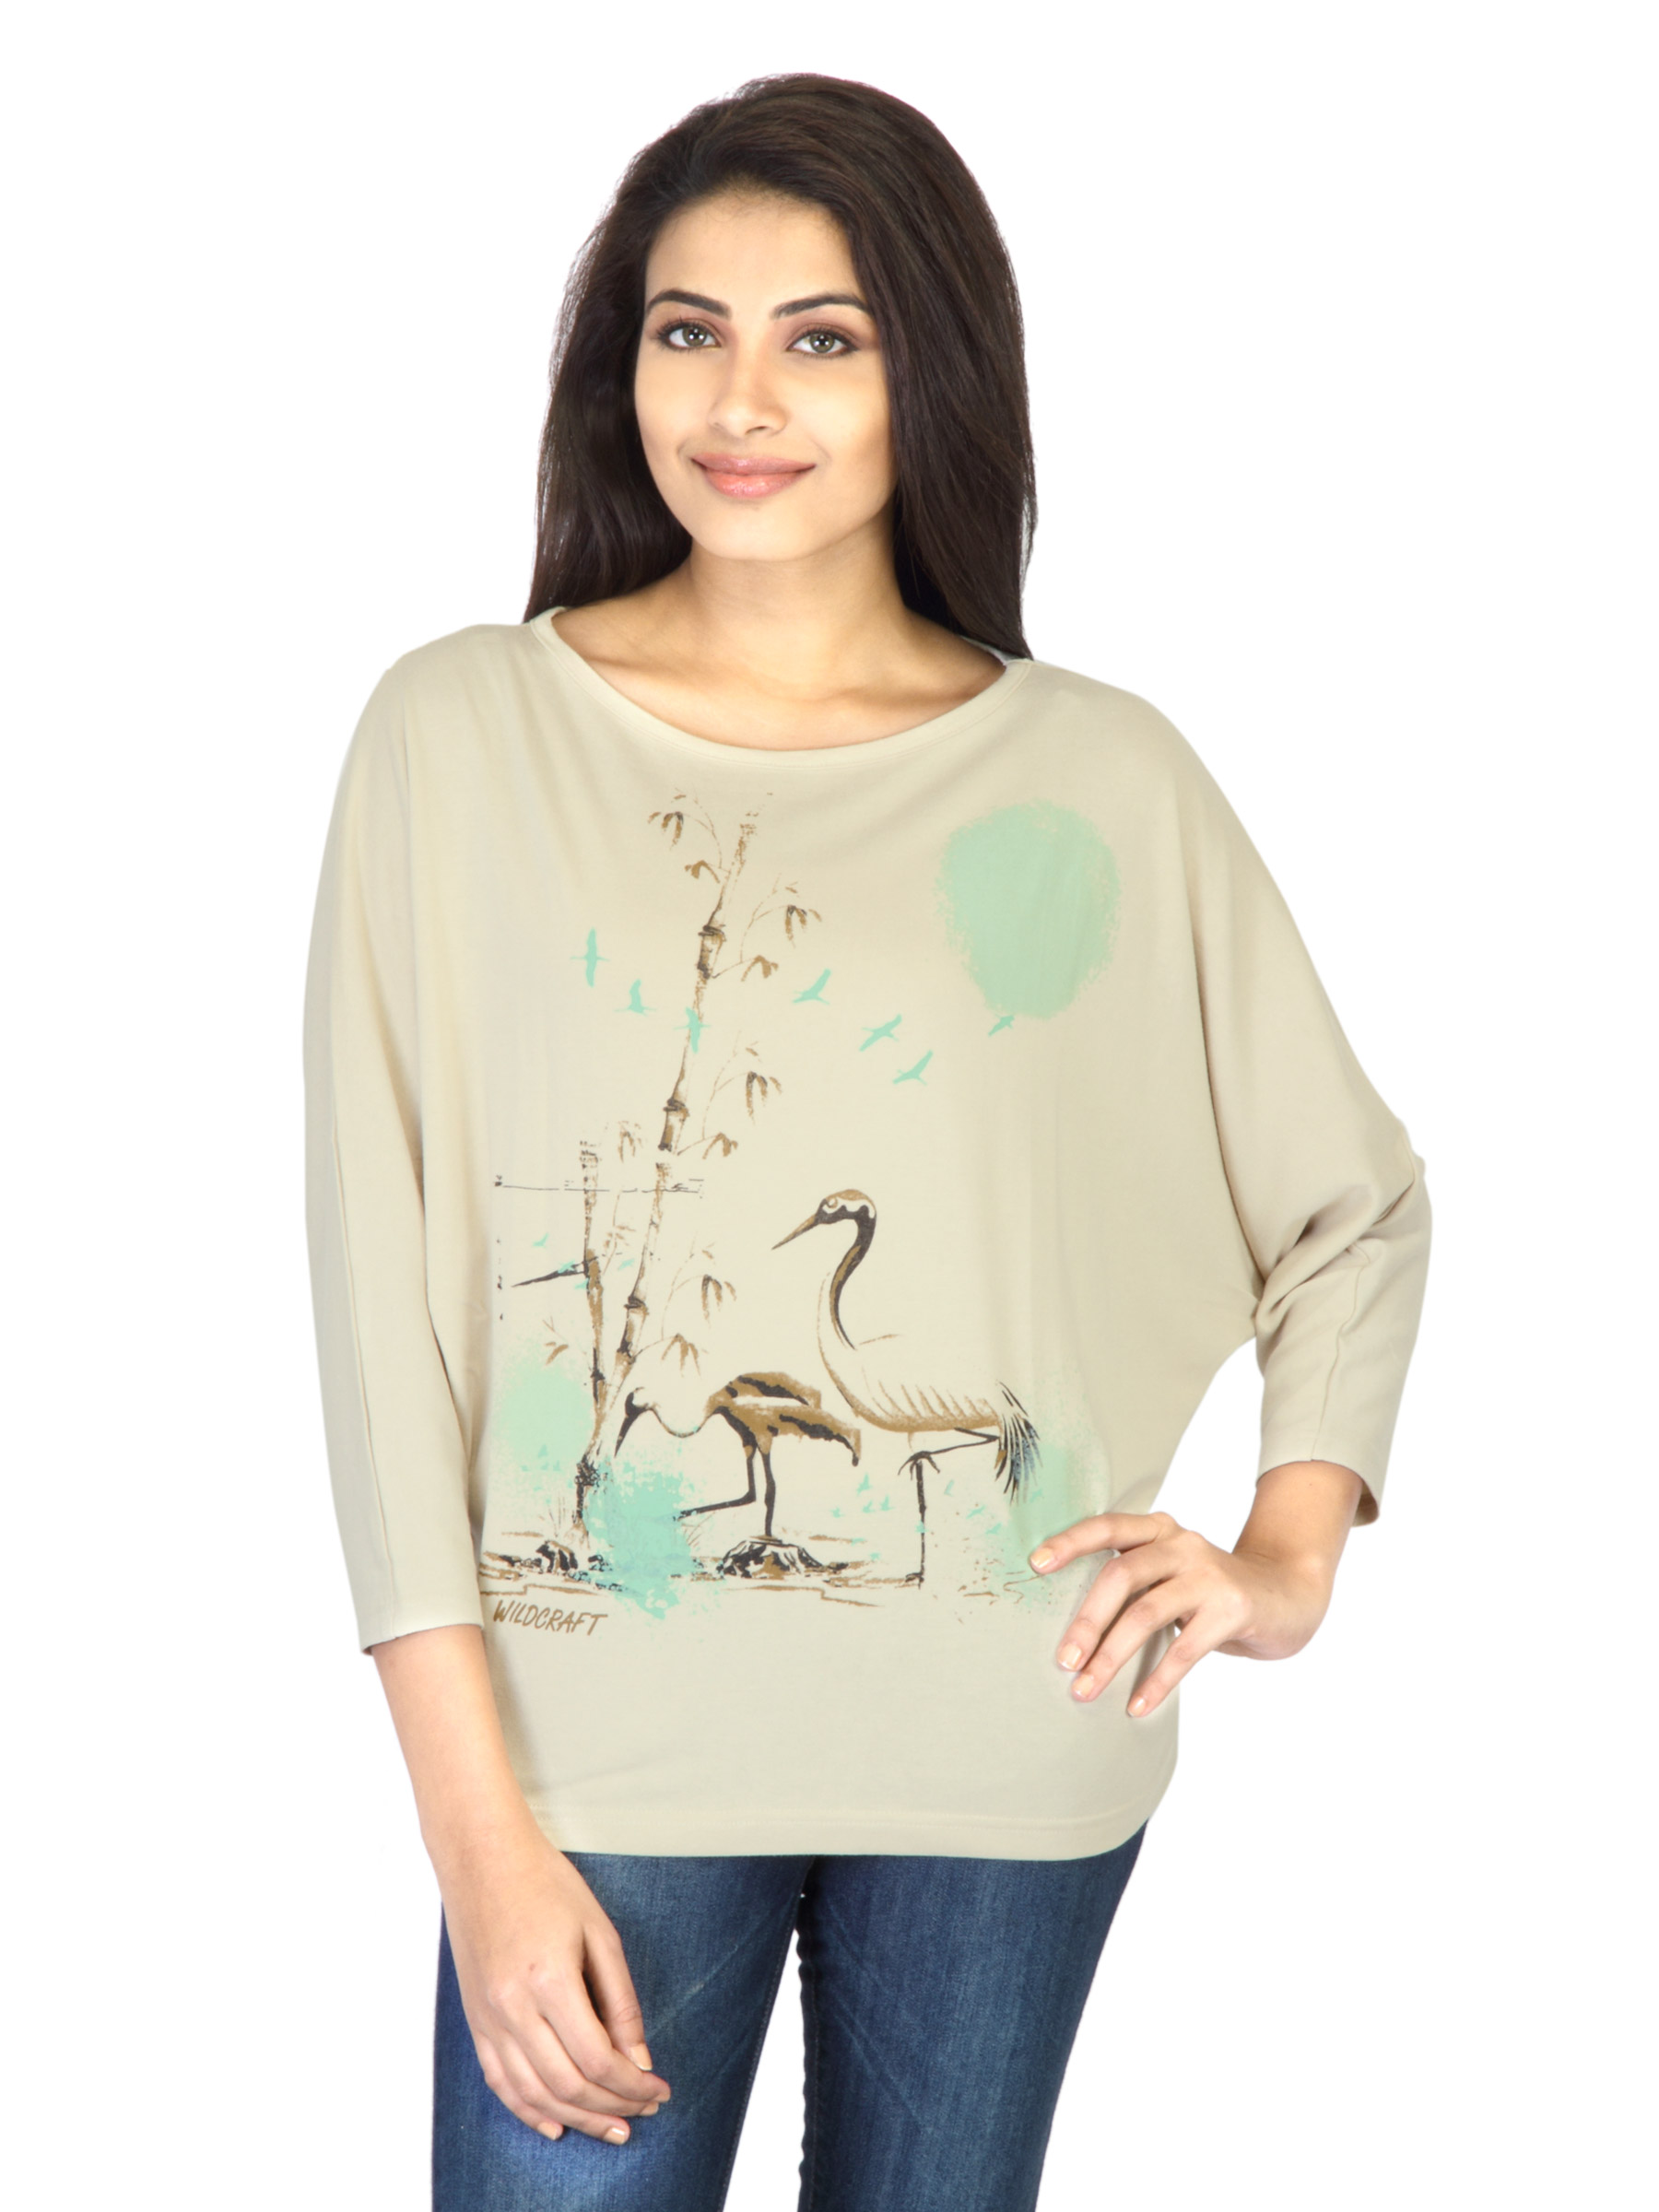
Wildcraft Women Cream Kimono Top
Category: Apparel / Topwear / Tops
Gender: Women
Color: Cream
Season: Fall 2011
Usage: Casual